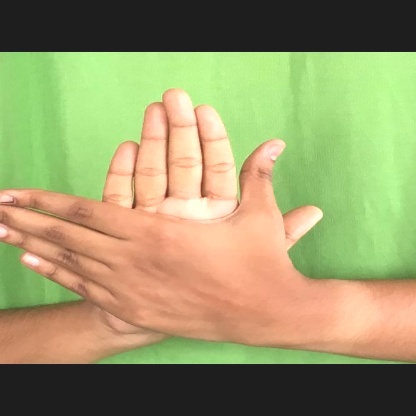
Mudra: Chakra